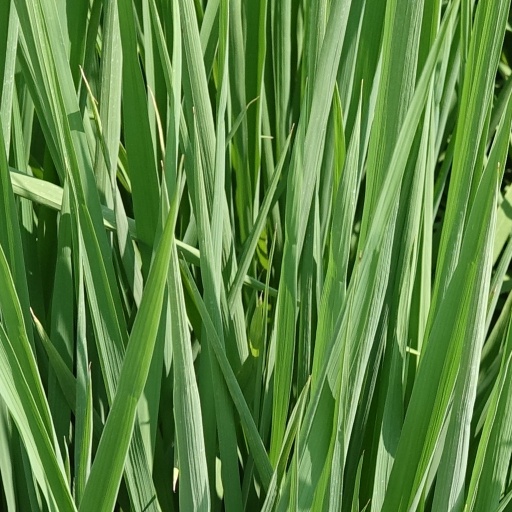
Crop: rice